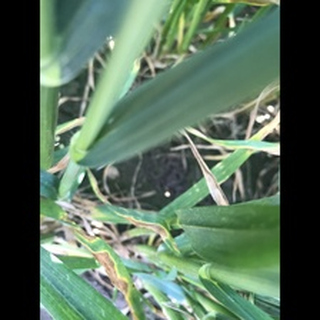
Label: wheat_septoria